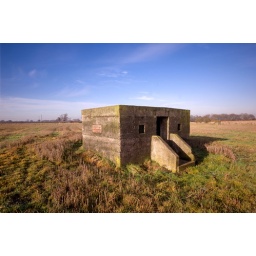
A concrete machine gun emplacement in a field with nothing much else around.